United Nations Security Council Resolution 472

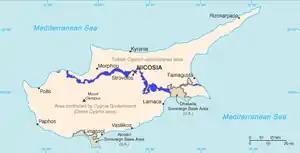
UNFICYP buffer zone

United Nations Security Council Resolution 472, adopted on 13 June 1980, noted a report of the secretary-general that, due to the existing circumstances, the presence of the United Nations Peacekeeping Force in Cyprus (UNFICYP) would continue to be essential for a peaceful settlement. The council expressed its concerns regarding actions which could heighten tensions, and asked the Secretary-General to report back again before 30 November 1980 to follow the implementation of the resolution.